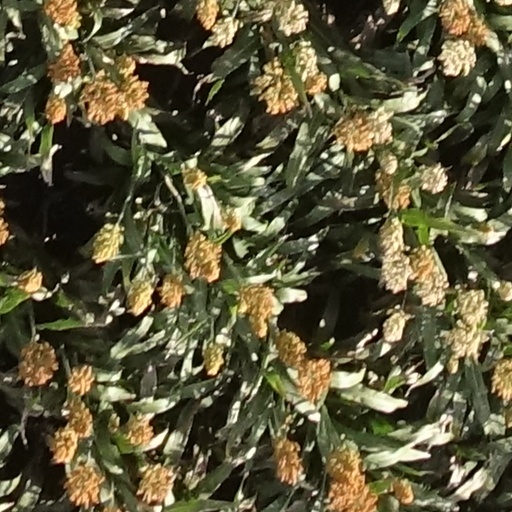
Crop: sorghum